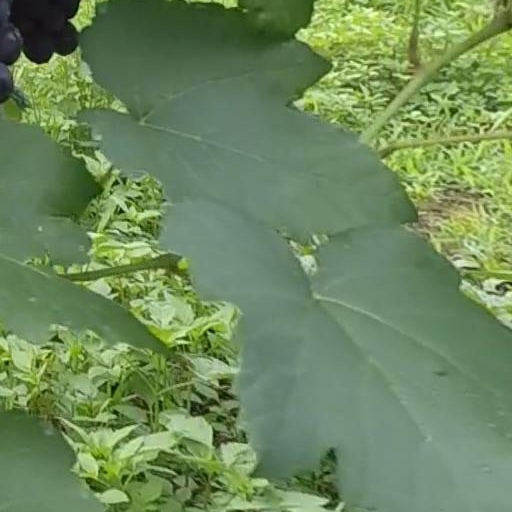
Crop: grape